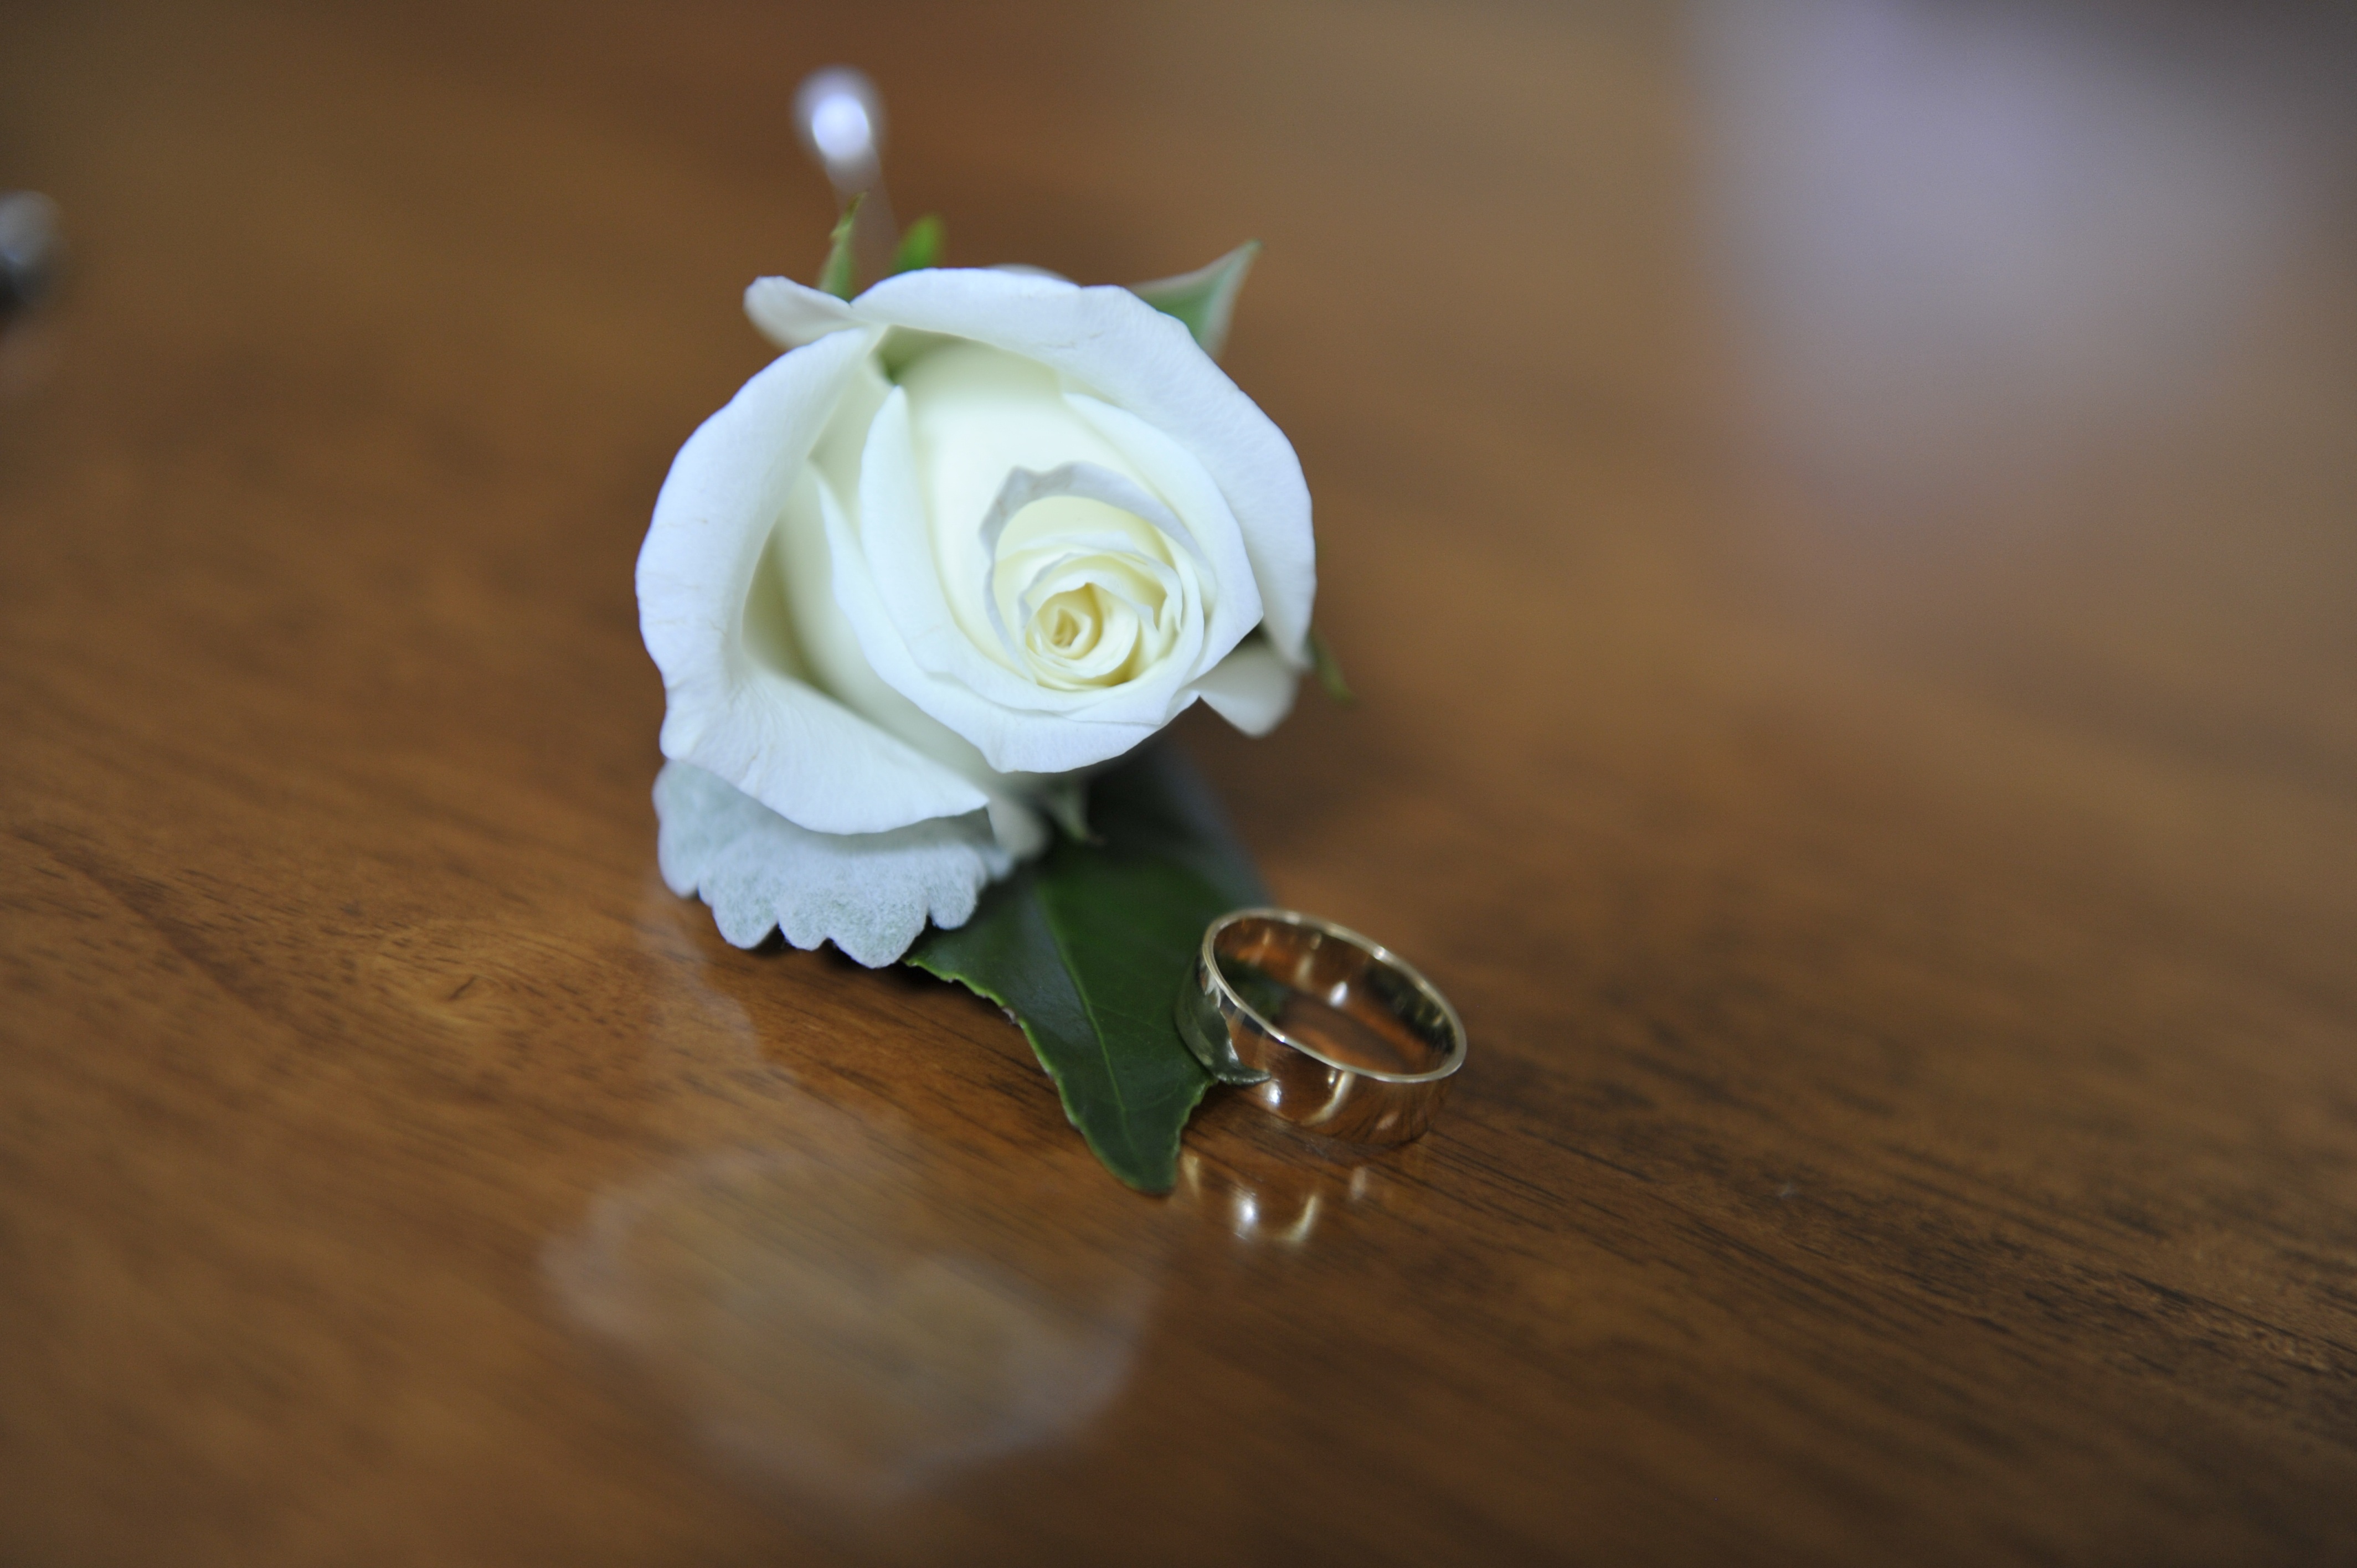
hand, plant, white, photography, ring, flower, petal, love, green, romantic, yellow, pink, wedding, bride, close up, jewellery, macro photography, flowering plant, flower bouquet, fashion accessory